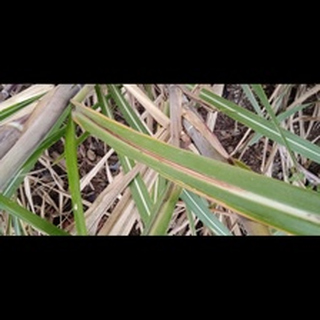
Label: sugarcane_red_rot